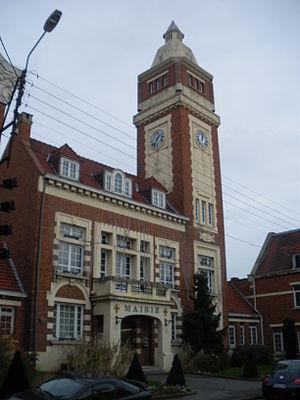
Vue de la mairie de Lesquin.
Lesquin est une commune française, située dans le département du Nord en région Hauts-de-France. Elle fait partie de la Métropole européenne de Lille.